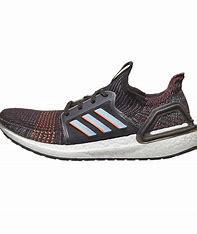
Brand: Adidas
Model: Ultra Boost 19